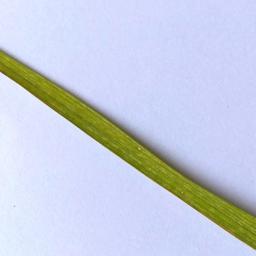
Label: Rice___Leaf_Blast